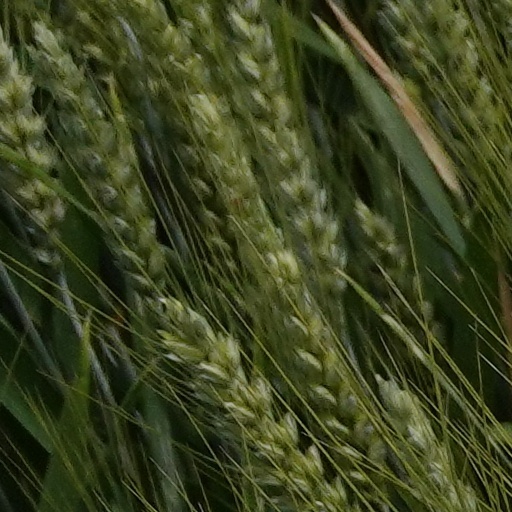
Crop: wheat